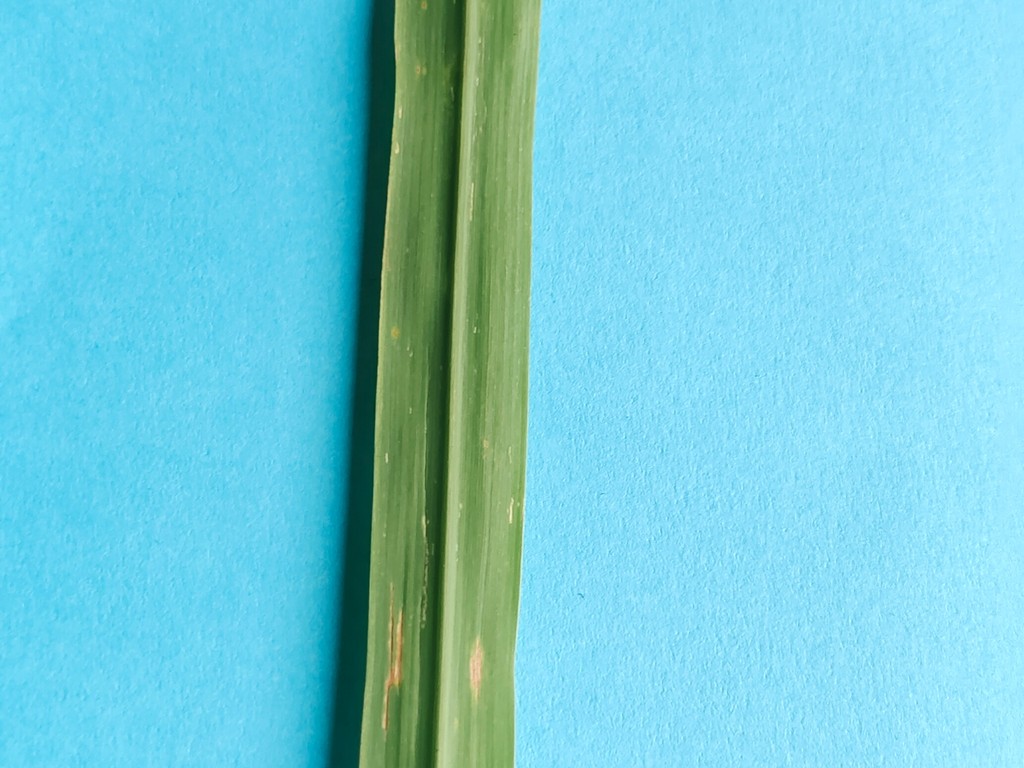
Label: Unhealthy